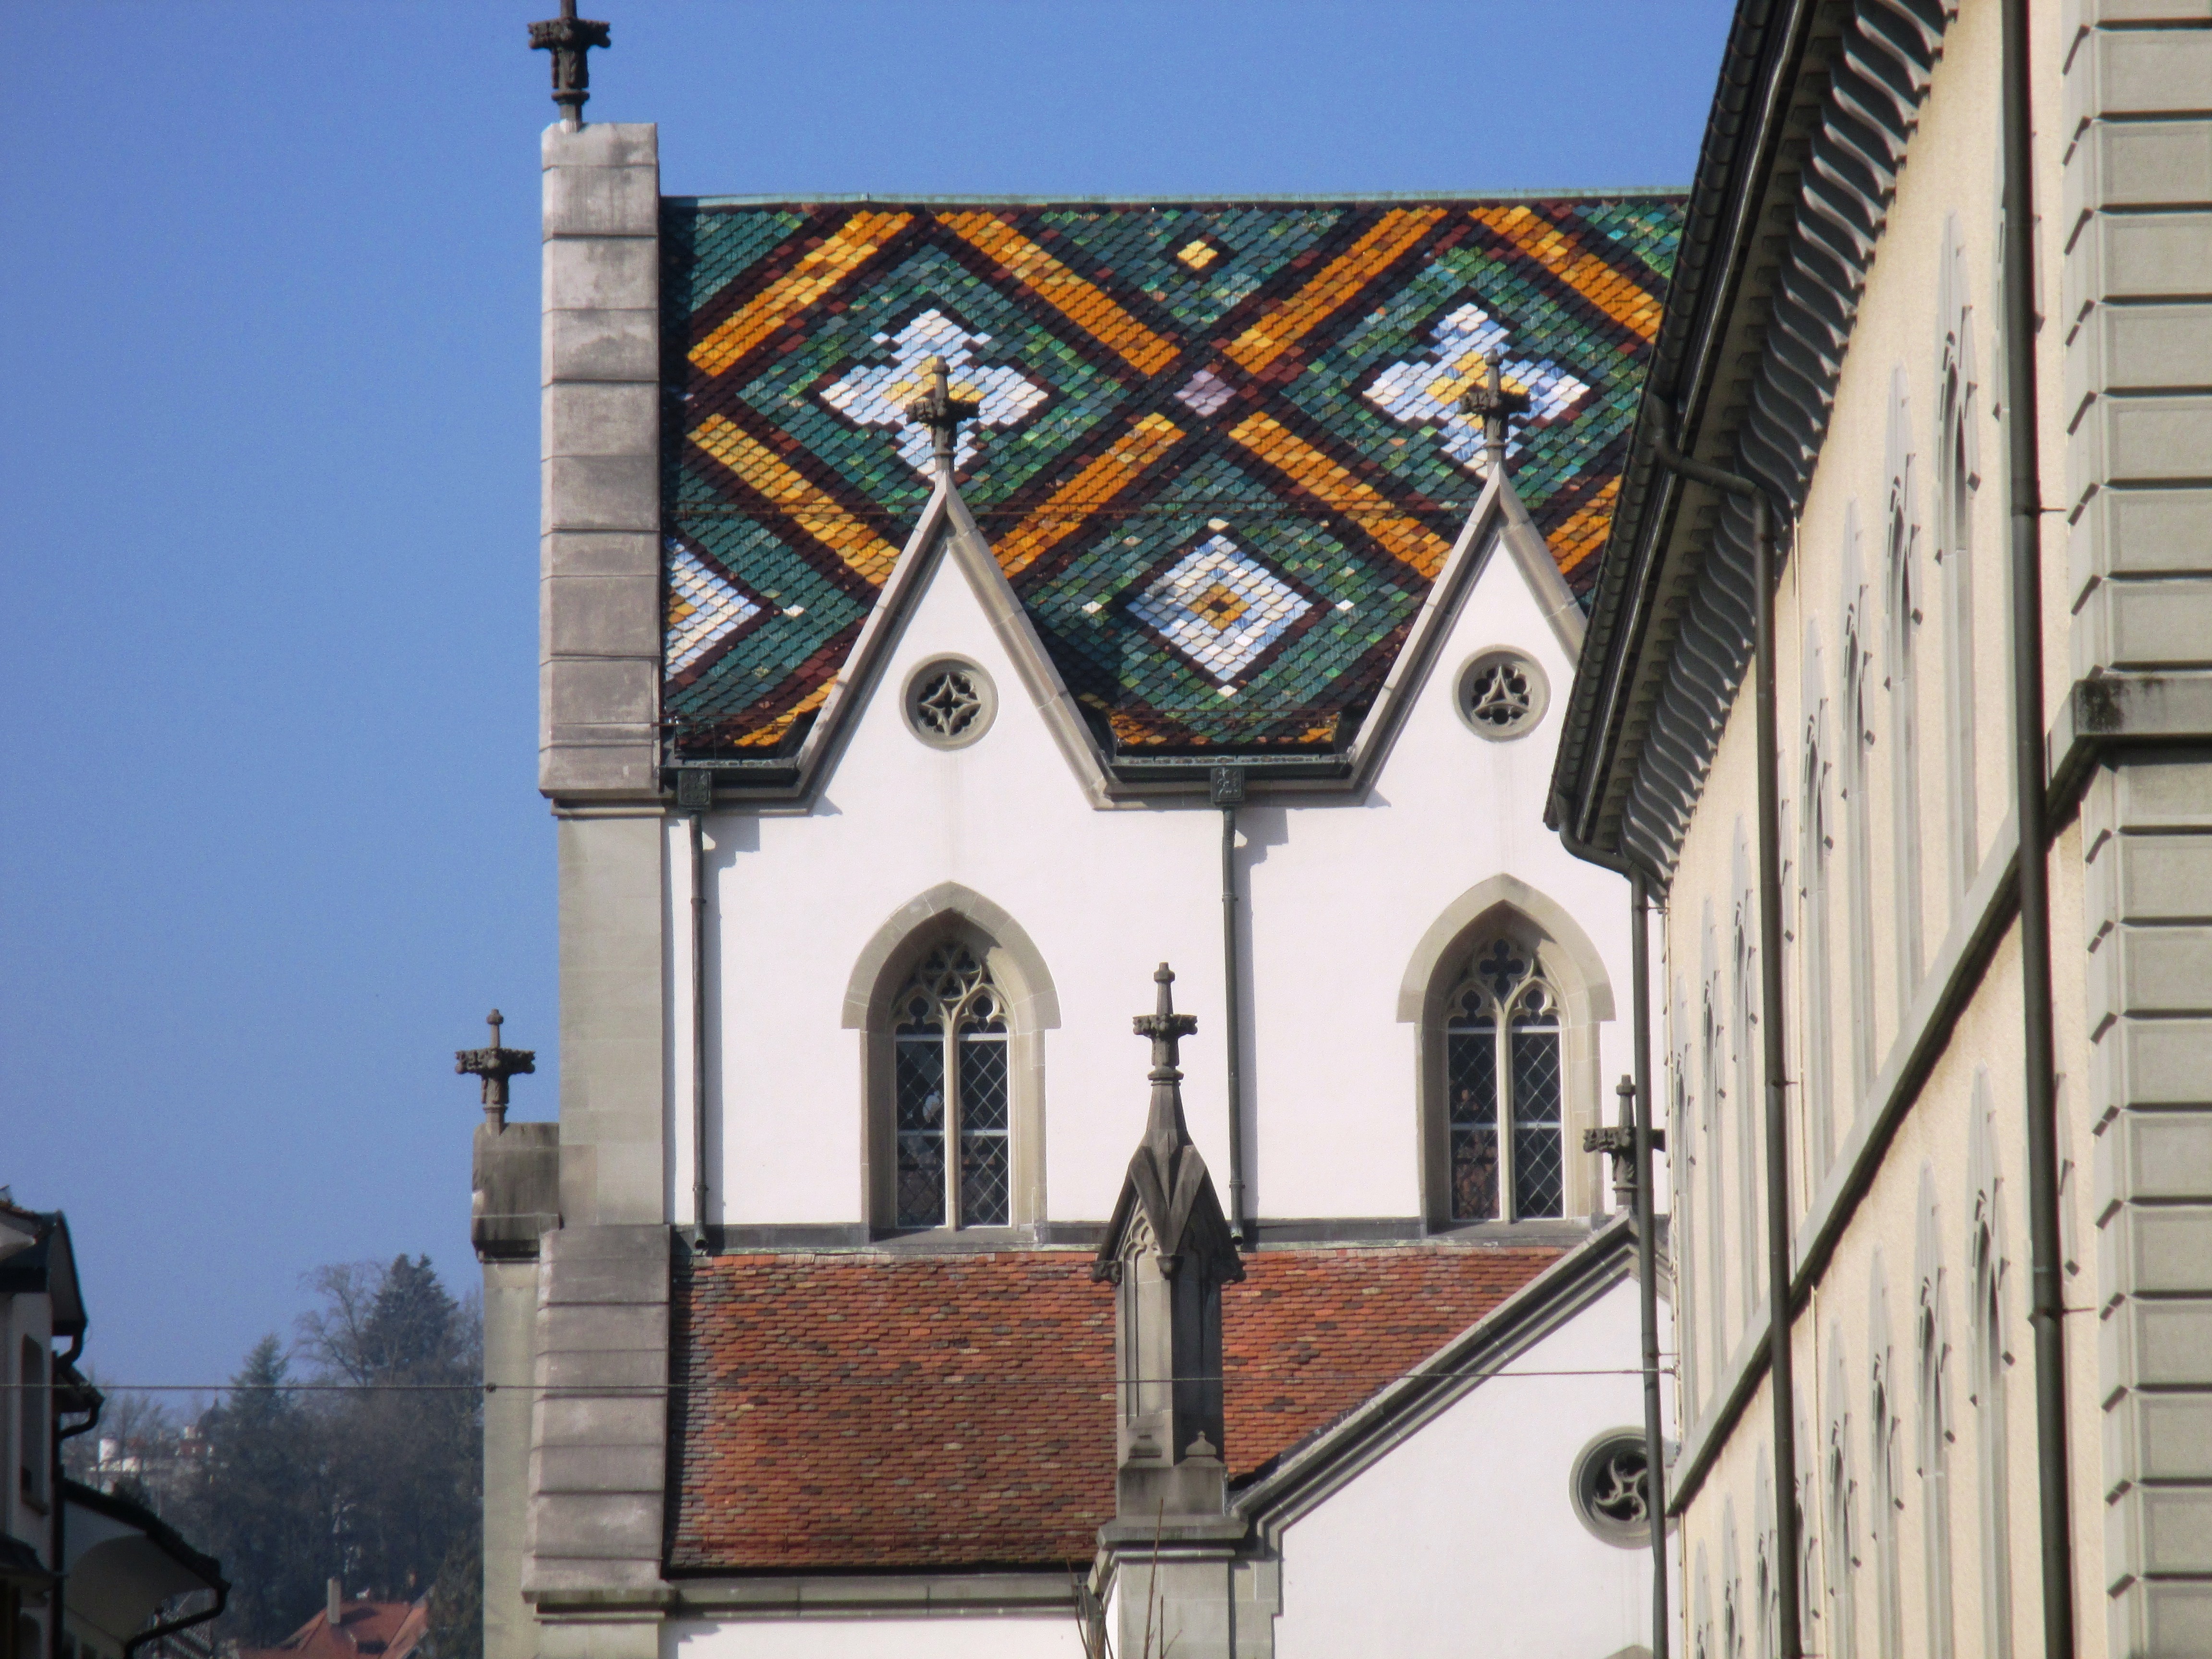
architecture, window, town, roof, landmark, facade, church, chapel, place of worship, old town, synagogue, switzerland, st, st gallen, laurence